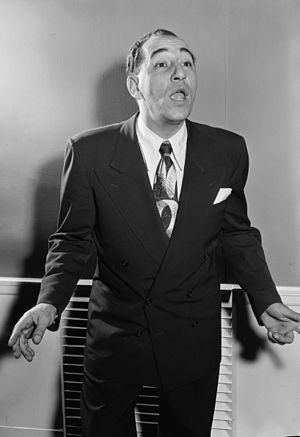
Louis Prima, né le 7 décembre 1910 à La Nouvelle-Orléans et mort le 24 août 1978 dans la même ville, est un chanteur, auteur-compositeur et trompettiste de jazz américain. Il a collaboré à la réalisation de plusieurs films de Disney en tant qu'acteur et doubleur. Surnommé « Le Roi des swingers », Louis Prima épouse les tendances musicales de son temps en intégrant un orchestre New Orleans de sept musiciens dans les années 1920, puis un combo swing dans les années 1930, un big band dans les années 1940, un orchestre lounge à Las Vegas dans les années 1950 et un orchestre pop-rock dans les années 1960. Dans chacune de ces explorations musicales, il fait preuve d'une exubérante personnalité mélodieuse.
Le Livre de la jungle est le 24ᵉ long-métrage d'animation et le 19ᵉ « Classique d'animation » des studios Disney. Sorti en 1967, il est inspiré du livre du même nom de Rudyard Kipling, paru en 1894. Le film présente le jeune Mowgli élevé par des loups et qui, accompagné de la panthère Bagheera, doit retourner dans un village auprès des hommes pour échapper au tigre mangeur d'hommes et terreur de la jungle, Shere Khan. Durant son voyage, Mowgli rencontre Kaa le serpent hypnotiseur, un groupe d'éléphants, Baloo l'ours bon vivant et un groupe de singes mené par le Roi Louie qui cherche à devenir un homme.
Sing, Sing, Sing est une chanson de Big band de jazz, de 1936 de Louis Prima. Sa reprise de 1937 par Benny Goodman en fait un grand standard de jazz, pièce iconique et anthologique du répertoire de jazz des Big bands, et de la culture des États-Unis, reprise par de nombreux interprètes dont The Andrews Sisters, Glenn Miller, The Blues Brothers, ainsi que dans de nombreux films américains et comédies musicales...